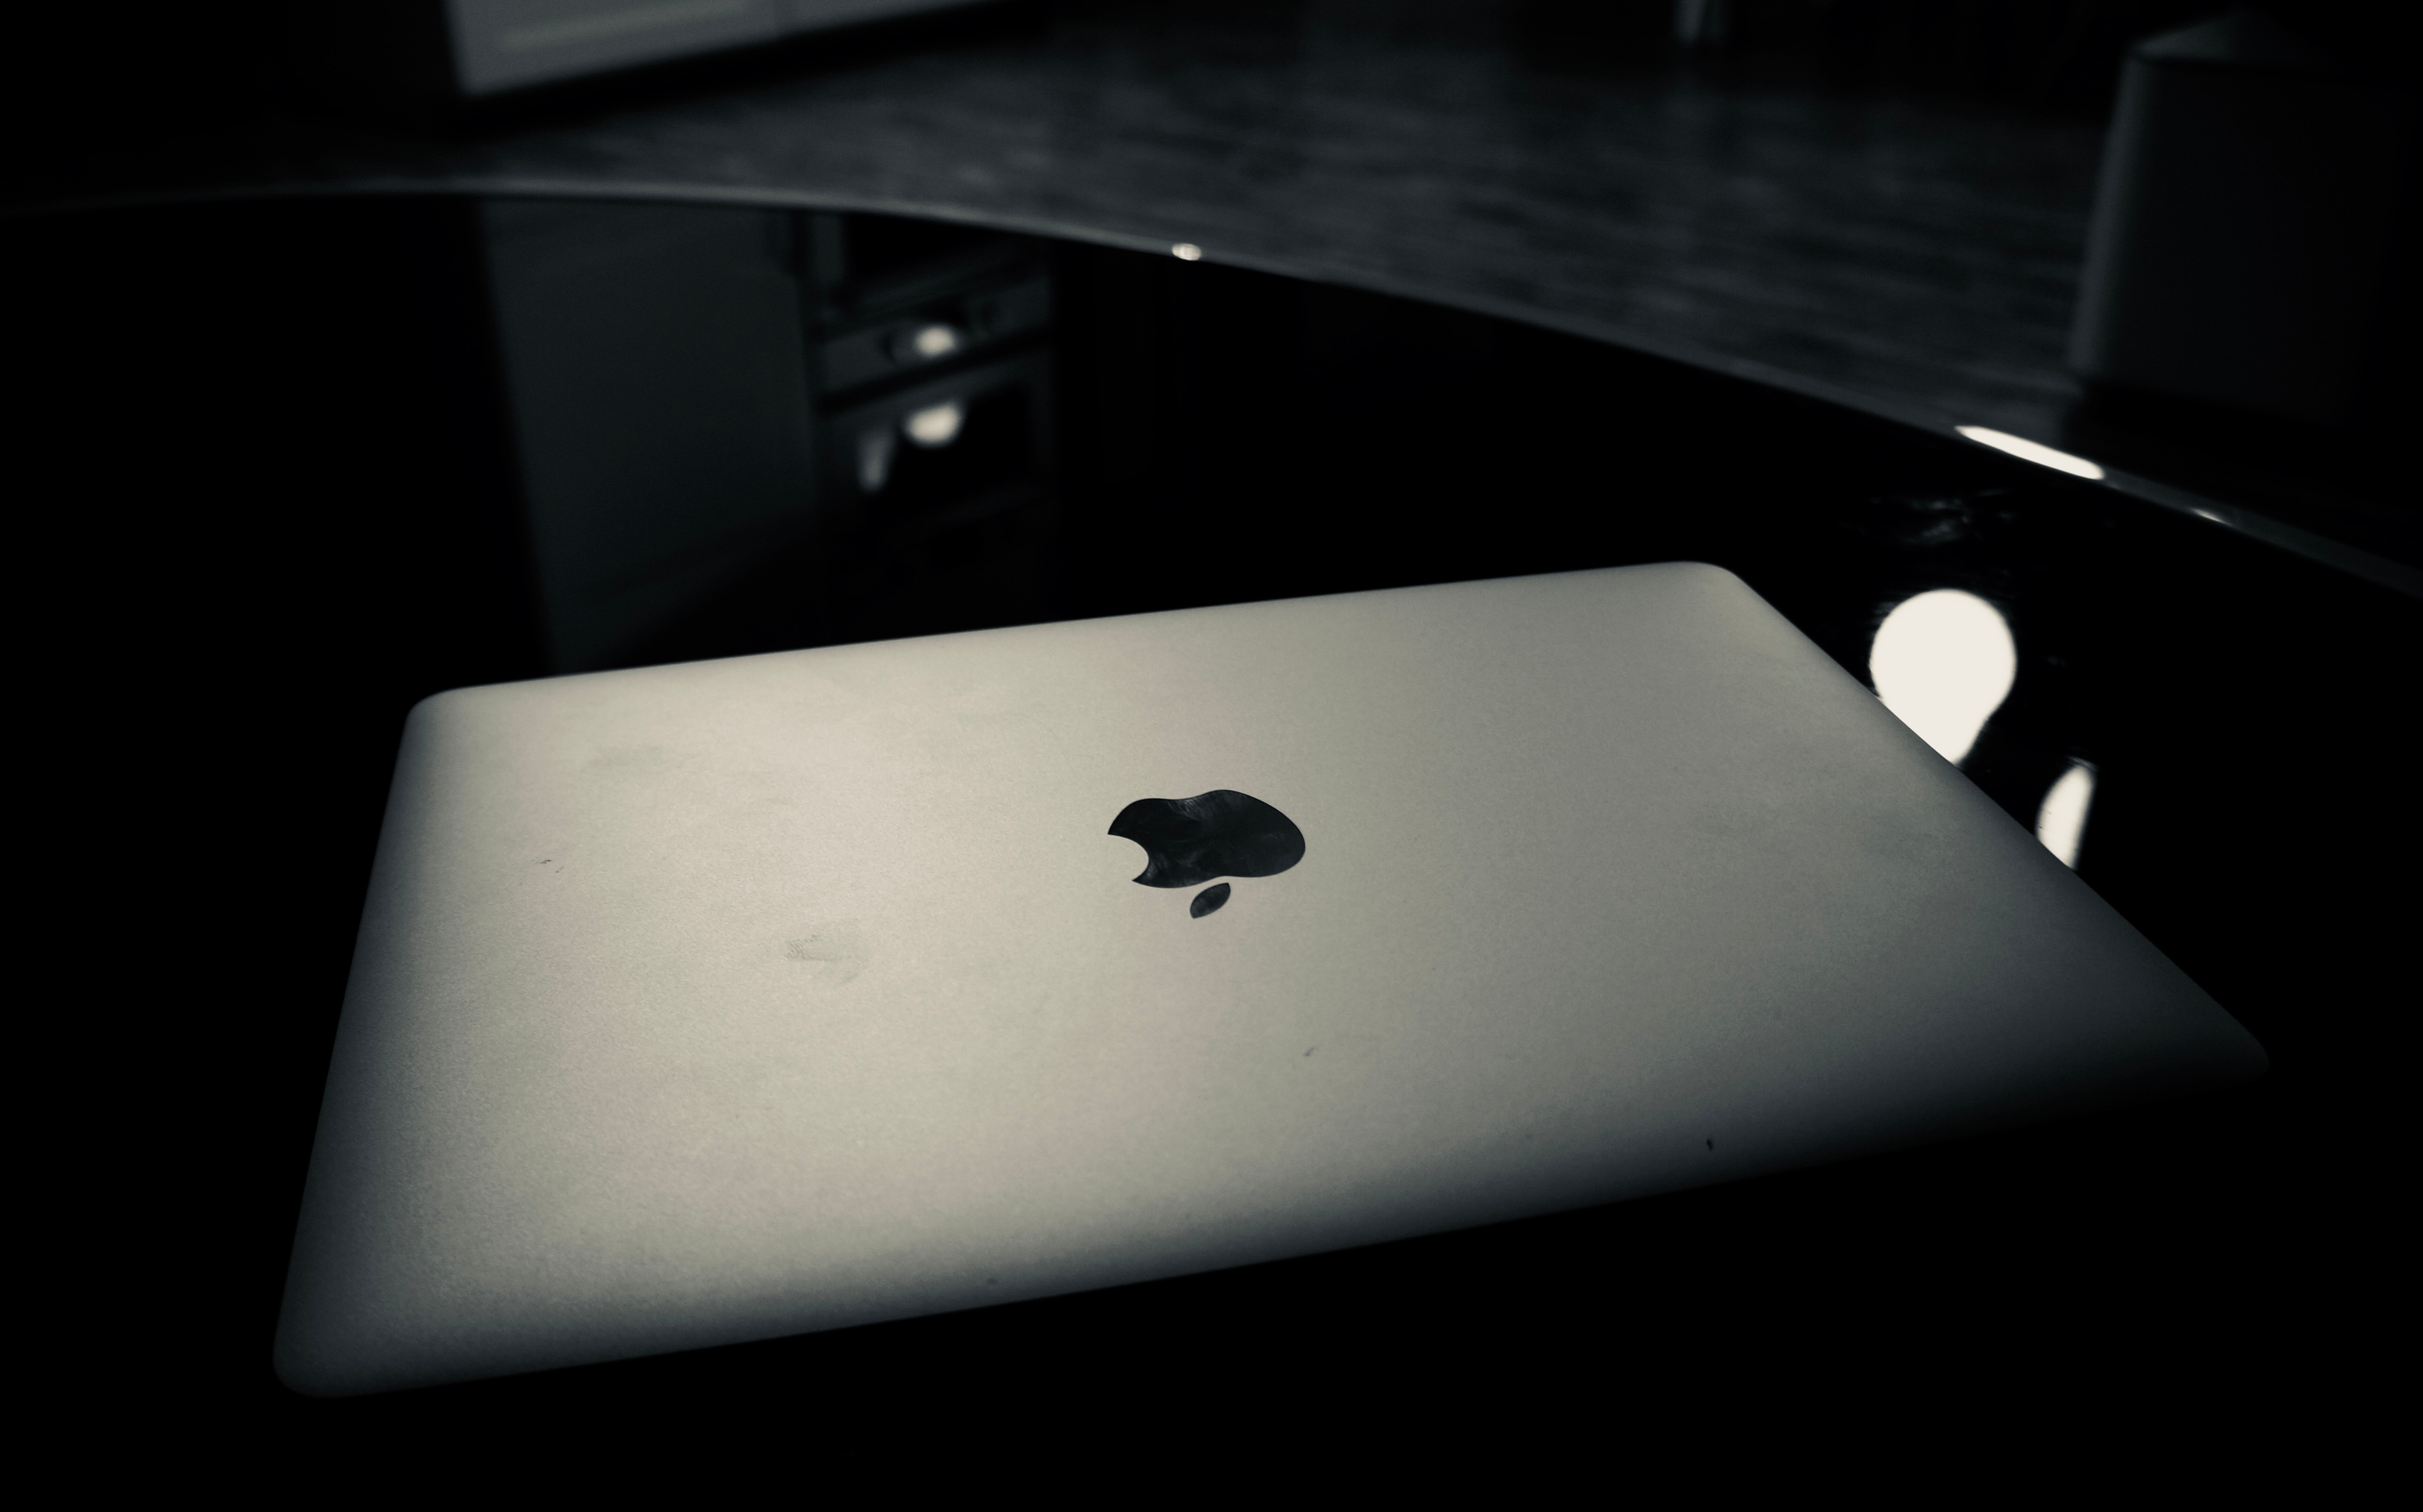
white, black, still life photography, Material property, black and white, technology, table, darkness, games, photography, electronic device, gadget, space